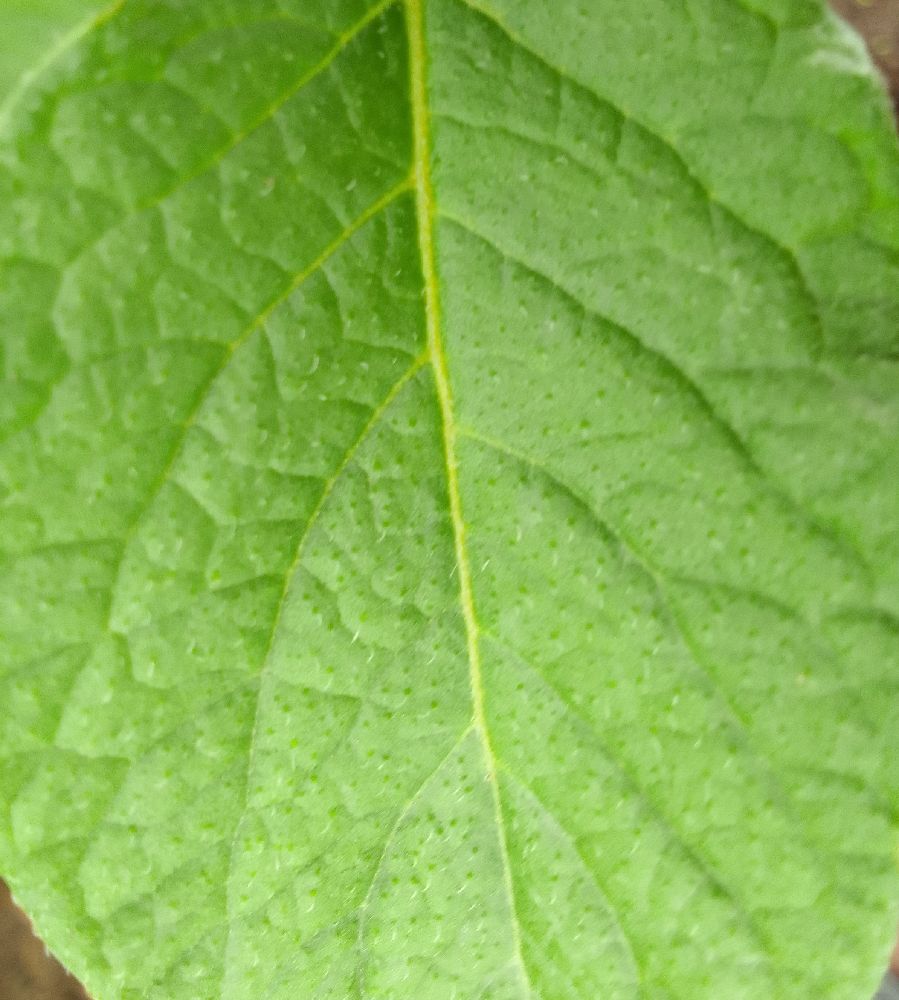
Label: Healthy